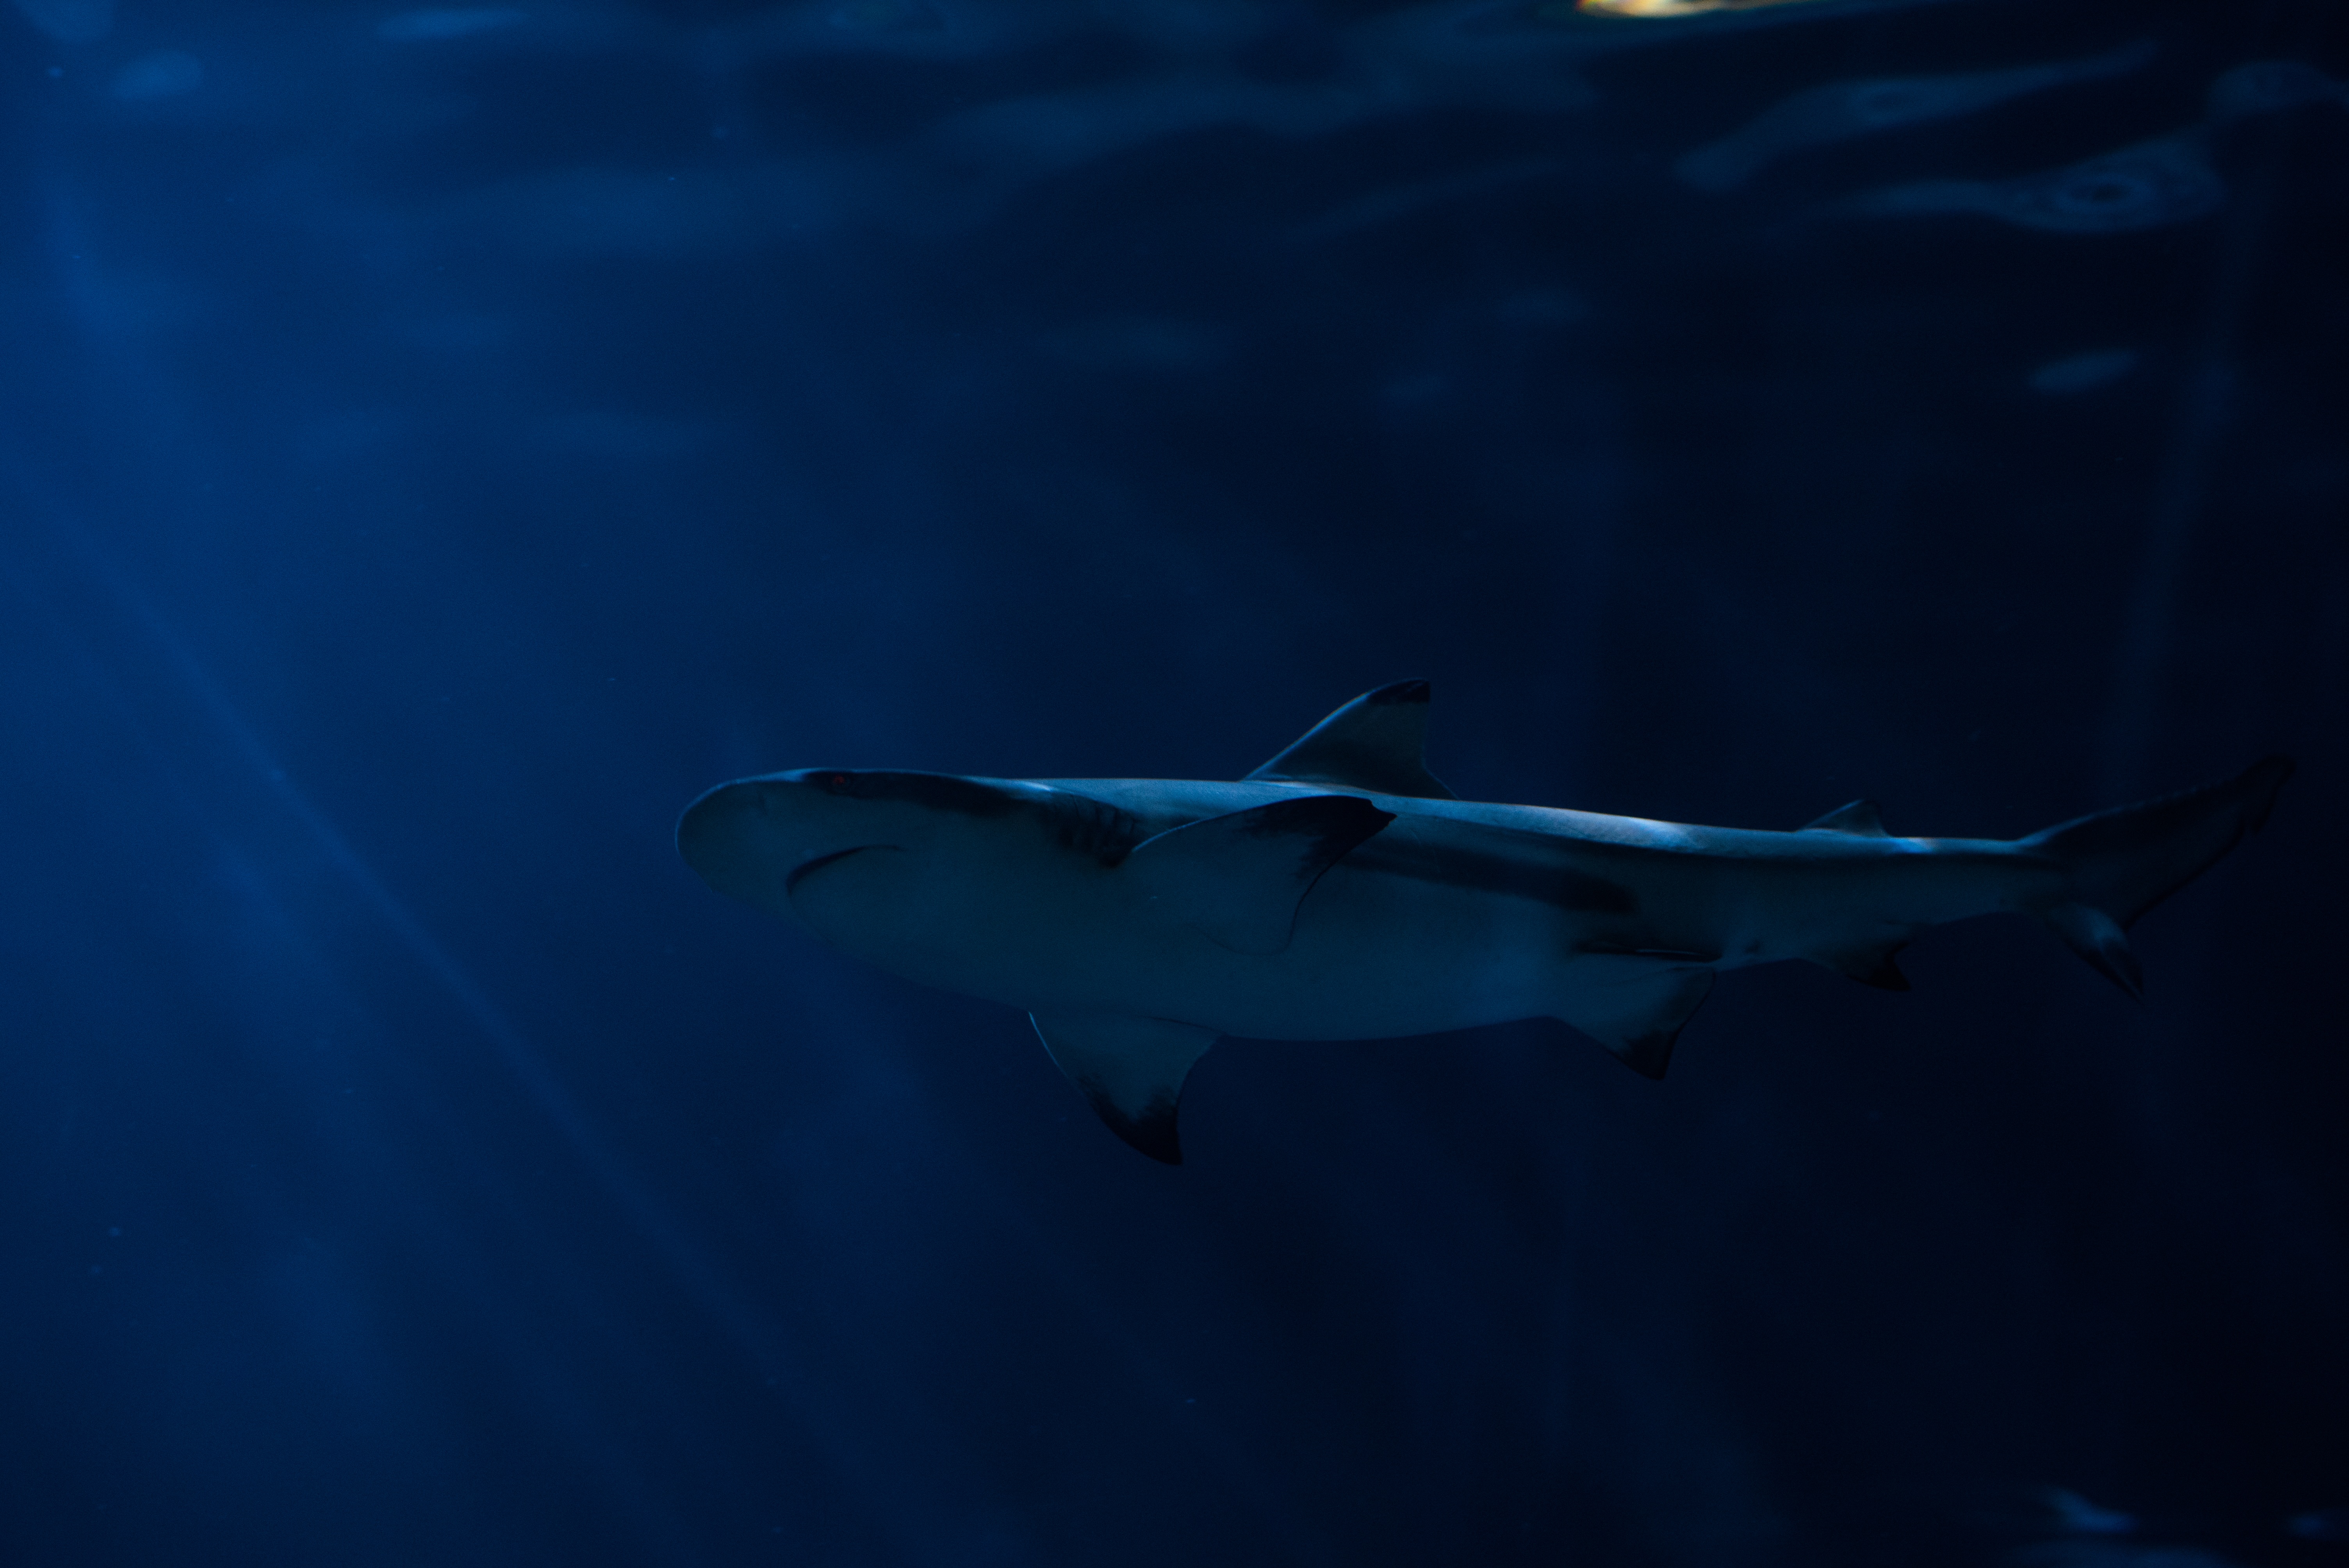
sea, water, ocean, animal, wildlife, underwater, biology, blue, fish, swimming, shark, marine life, wild animal, deep, vertebrate, dangerous, blue water, marine biology, requiem shark, deep sea fish, cartilaginous fish